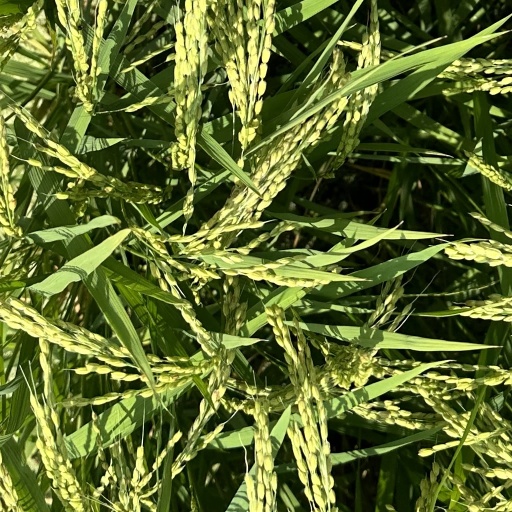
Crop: rice